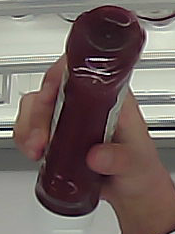
Product: heinz_ketchup